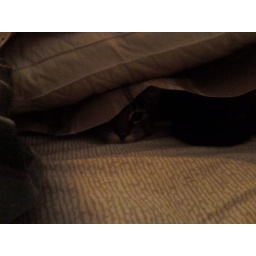
Kitty cat Gambit ate some catnip and was hiding under my pillow after it!